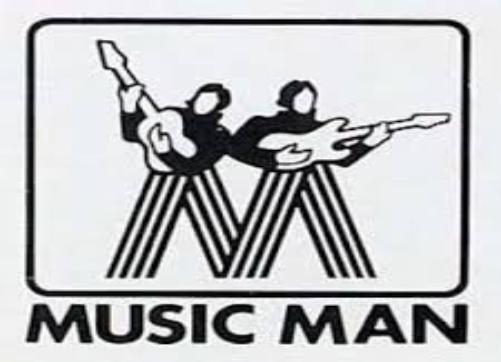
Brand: music man-1
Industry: Leisure